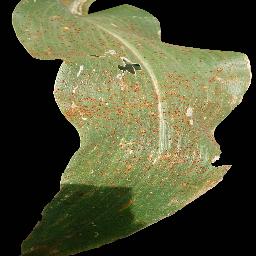
Label: Corn___Common_rust